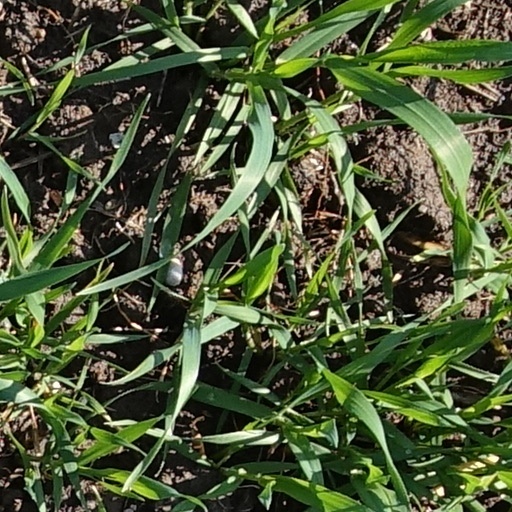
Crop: wheat